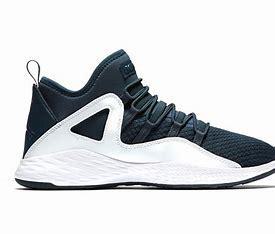
Brand: Jordan
Model: Formula 23